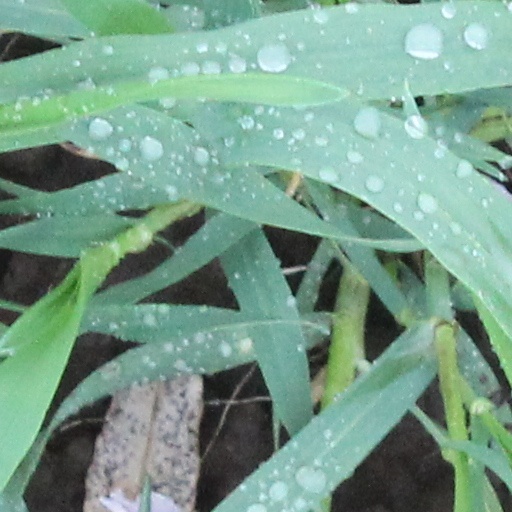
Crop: wheat